Adolphe (film)

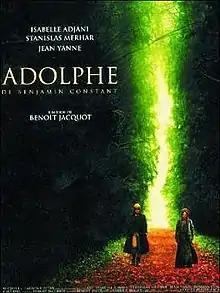
Film poster

Adolphe is a 2002 French drama film based on the novel "Adolphe" by Benjamin Constant. The film was directed by Benoît Jacquot and starred Isabelle Adjani as Ellénore and Stanislas Merhar as Adolphe.